Habsburg–Ottoman war of 1540–1547

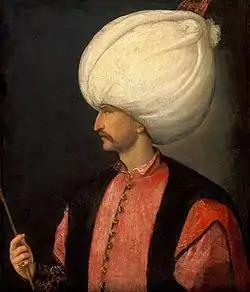
Sultan Suleiman the Magnificent

In April 1543 Suleiman launched another campaign in Hungary, bringing back Bran and other forts so that much of Hungary was under Ottoman control. As part of a Franco-Ottoman alliance, French troops were supplied to the Ottomans in Hungary; a French artillery unit was dispatched in 1543–1544 and attached to the Ottoman Army. In August 1543, the Ottoman succeeded in the siege of Esztergom The siege was followed by the capture of the Hungarian coronation city of Székesfehérvár in September 1543. Other cities that were captured during this campaign were Siklós and Szeged, in order to better protect Buda. However, continuous delay of the push toward the west, because of the siege of these fortresses, meant that the Ottomans could not launch any new offensive against Austria.